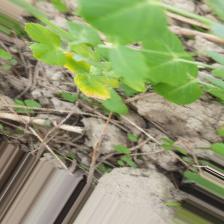
Label: Ascochyta blight